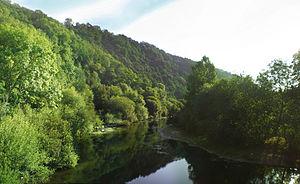
Le fleuve Orne au Pont-de-la-Mousse à Saint-Remy-sur-Orne dans le Calvados.
Saint-Rémy, ou Saint-Rémy-sur-Orne, est une commune française, située dans le département du Calvados en région Normandie, peuplée de 1 001 habitants.
L'Orne est un fleuve côtier du nord-ouest de la France, dans les deux départements de l'Orne et du Calvados. C'est le deuxième plus important des cours d'eau normands, après la Seine, par sa longueur de 170 kilomètres et son débit. Après s'être frayé un chemin à travers les hauteurs de la Suisse normande, l'Orne arrose la ville de Caen, puis, canalisée, débouche dans la Manche par un estuaire d'une grande richesse écologique.